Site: brandenburg
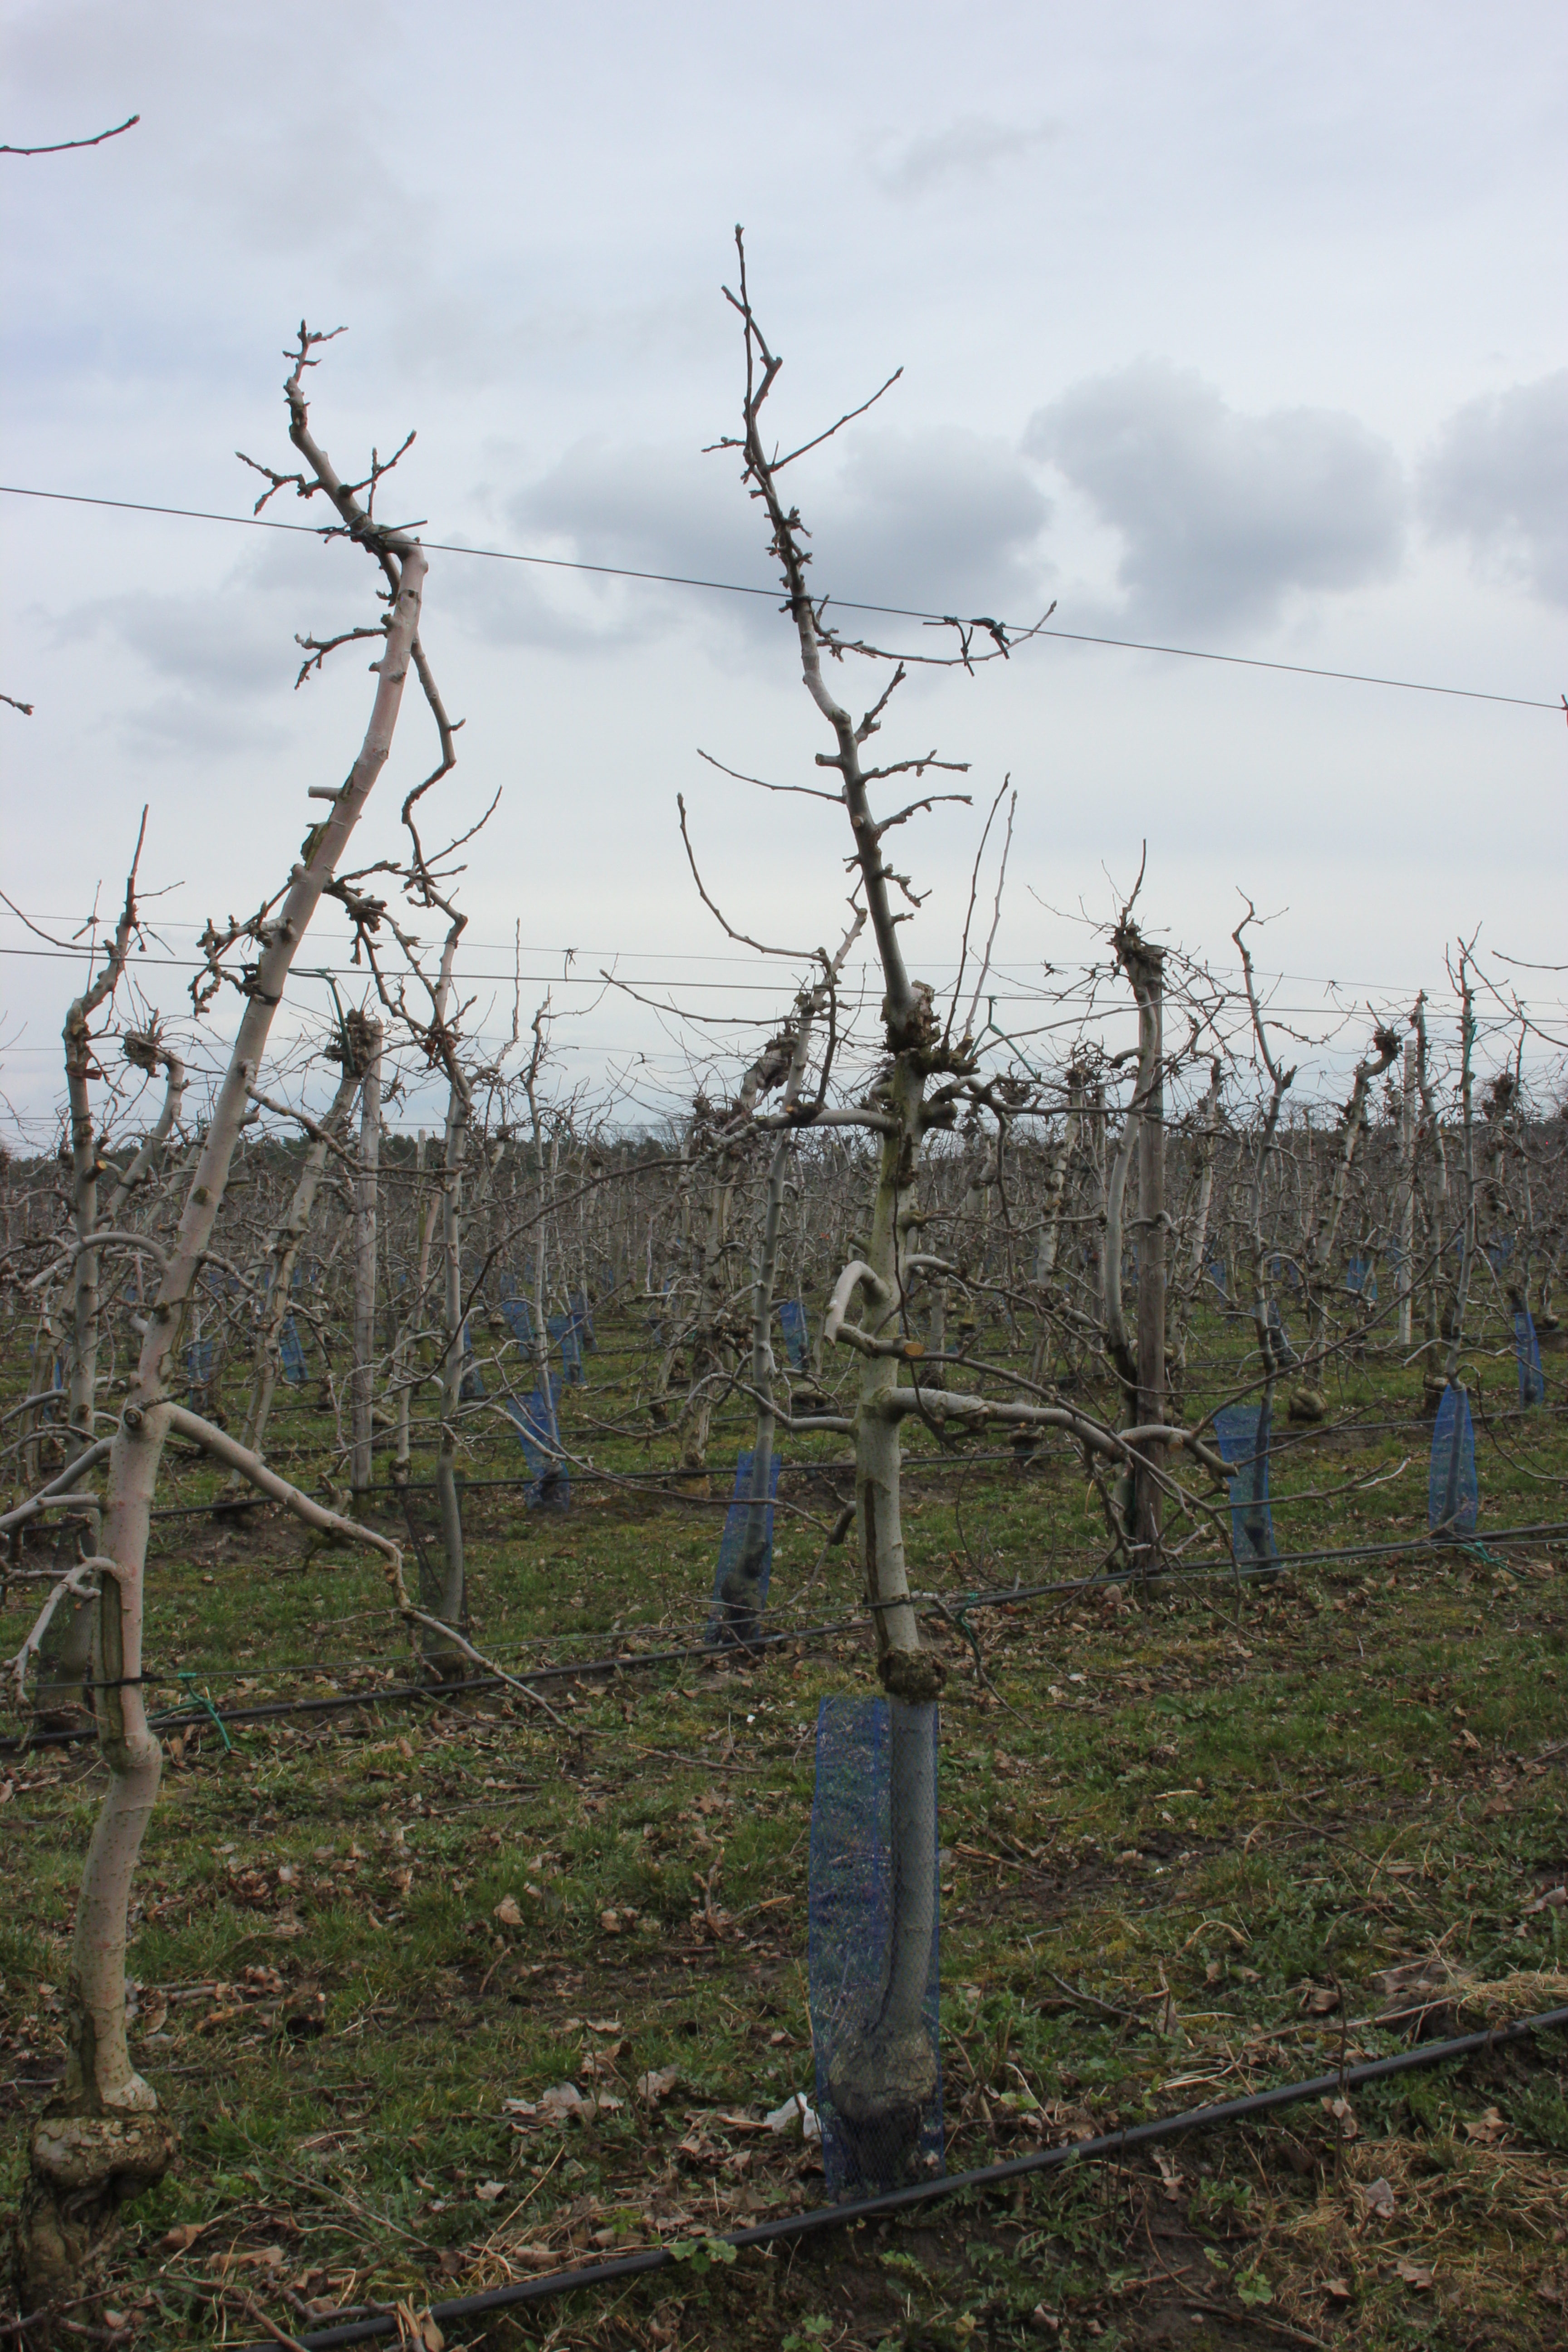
Growth stage (BBCH 01): Bud development